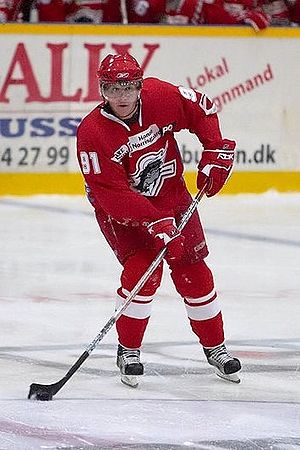
Juha Riihijärvi
Juha Riihijärvi i kamp for Rødovre.
Juha Riihijärvi er en finsk ishockeyspiller hvis foretrukne position på isen er venstre wing. Han spiller i sæsonen 2007-08 for Rødovre Mighty Bulls i Superisligaen. Riihijärvi blev draftet af Edmonton Oilers i 1991 i 12. runde som nr. 254 i alt, men har aldrig spillet i NHL.